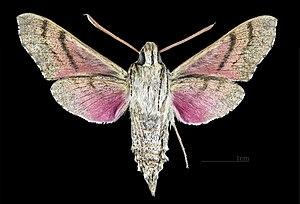
Hyles perkinsi est une espèce de lépidoptères de la famille des Sphingidae, de la sous-famille des Macroglossinae, de la tribu des Macroglossini, et du genre Hyles.